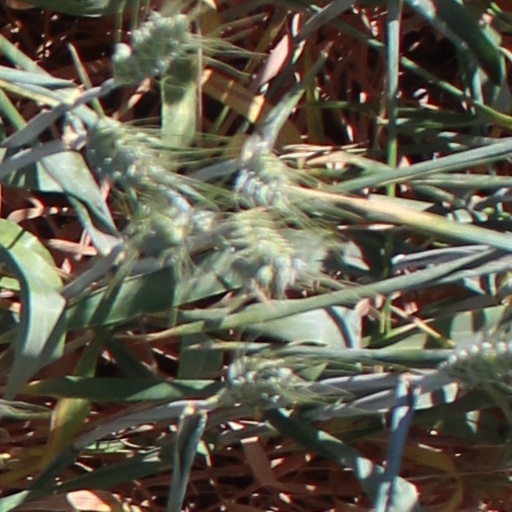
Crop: wheat